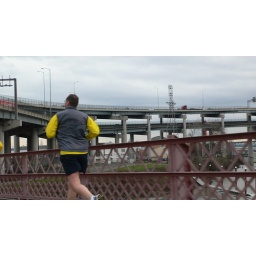
Across the bridge through the highway and over the loop